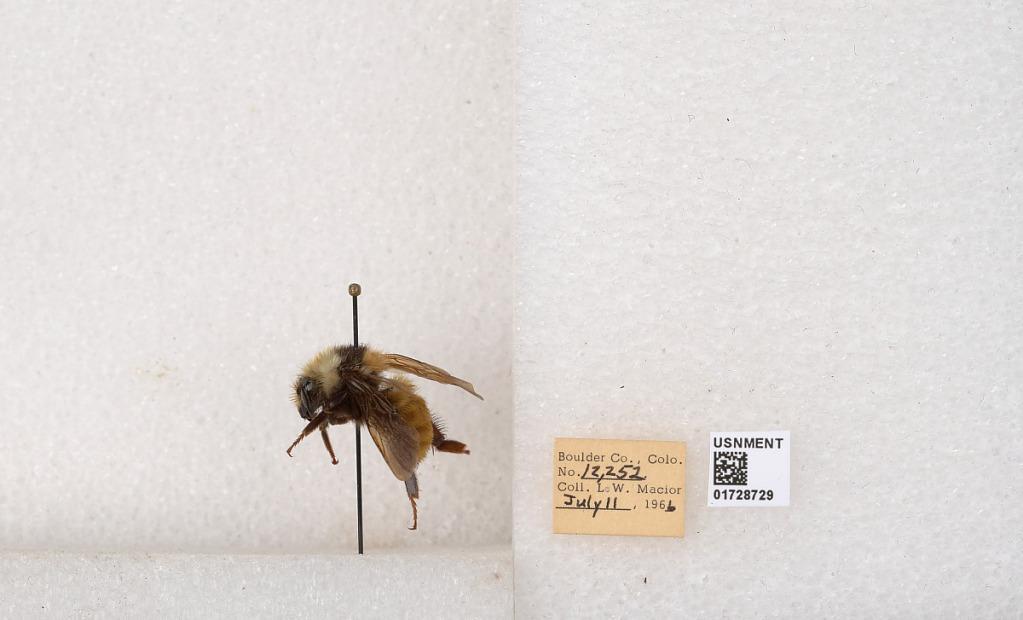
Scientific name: Bombus appositus Cresson
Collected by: L. Macior
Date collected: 1966-7-11
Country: United States
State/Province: Colorado
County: Boulder
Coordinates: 40.0925, -105.358